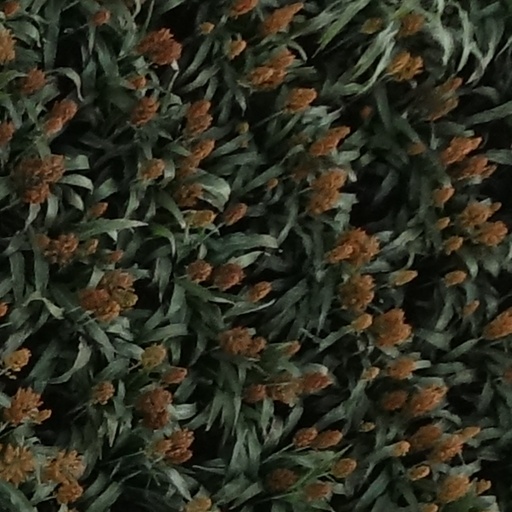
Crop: sorghum